Puritan Passions

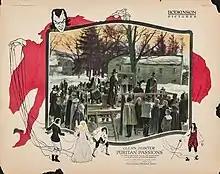
Lobby card

Puritan Passions is a 1923 silent film directed by Frank Tuttle, based on Percy MacKaye's 1908 play "The Scarecrow", which was itself based on Nathaniel Hawthorne's short story "Feathertop". The film stars Glenn Hunter, Mary Astor, and stage actor Osgood Perkins. It follows the play faithfully, except that Osgood Perkins' character is called Dickon in the play and Dr. Nicholas in the movie, and Justice Gilead Merton is renamed Justice Gilead Wingate in the film. It is the only theatrical film version – so far – of Percy MacKaye's play, though there were previously two silent film versions of Hawthorne's original story.